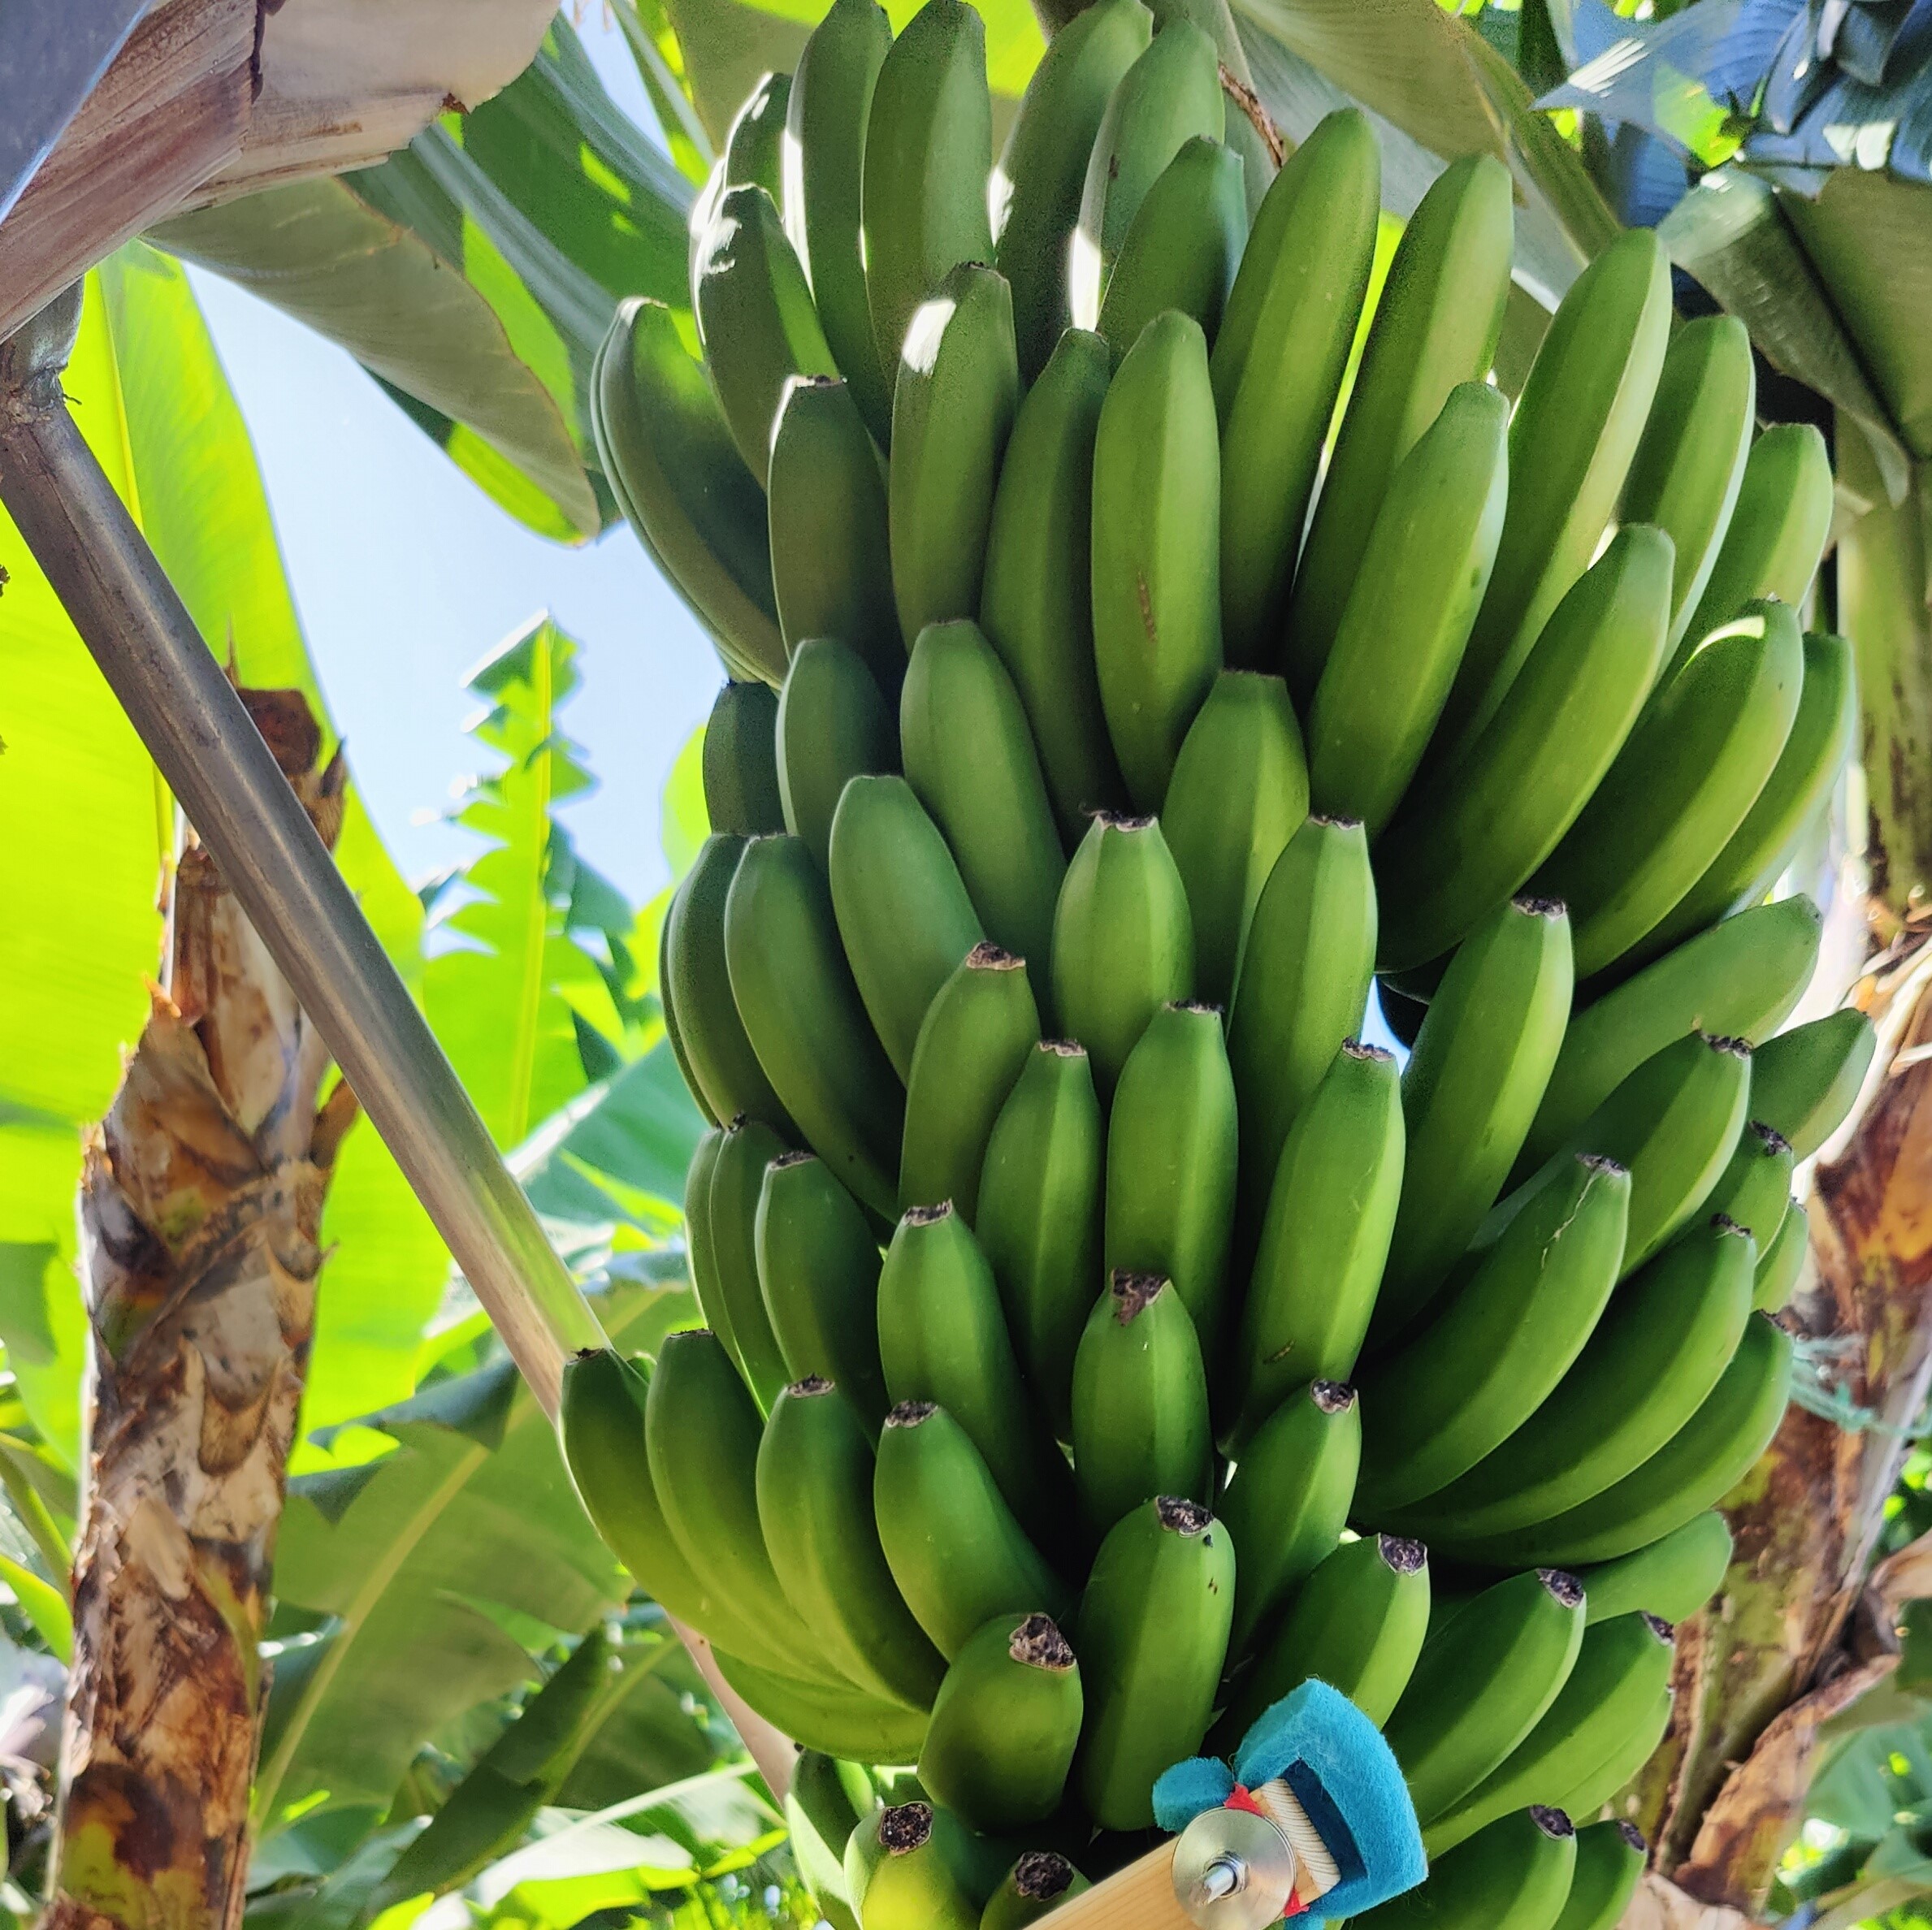
Label: Cut